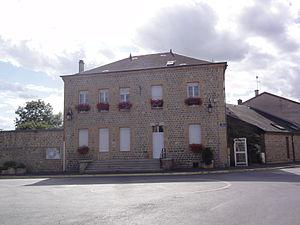
Damouzy est une commune française située dans le département des Ardennes, en région Grand Est.